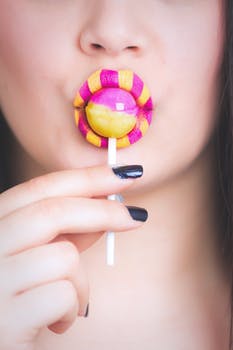
Label: No Watermark